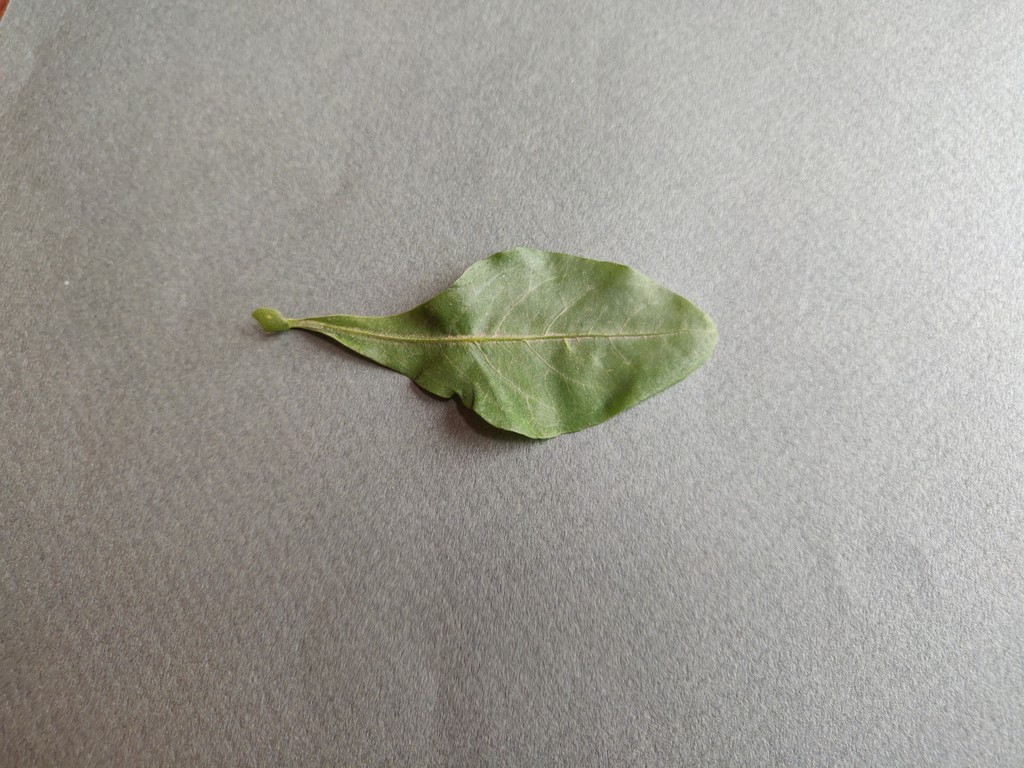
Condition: Healthy
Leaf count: single
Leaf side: front